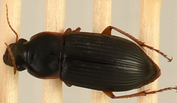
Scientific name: Harpalus pensylvanicus
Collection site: Konza Prairie Agroecosystem NEON (KONA), plot KONA_002